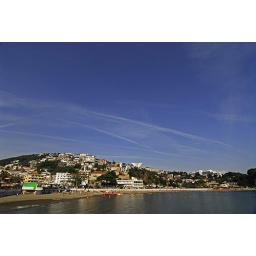
Montenegro, Ulcinj, beach front with houses on hill against blue sky by Adriatic Sea